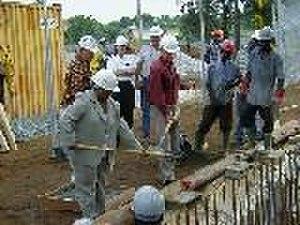
L’ancien Ambassadeur des Etats-Unis, Madame Arlene Render donne le premier coup de pelle à l’emplacement de la nouvelle ambassade en Abidjan.